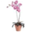
Label: orchid